Cathedral of Learning

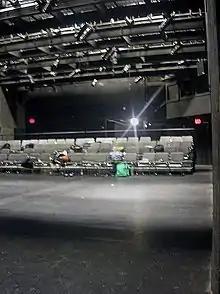
Studio Theatre

The Richard E. Rauh Studio Theatre, a facility utilized by the Department of Theatre Arts, is located in the basement of the cathedral. The Rauh Studio Theatre is a black box space that can be configured for almost any set requirements. It is home to student-directed laboratory productions, play readings, Dark Night Cabaret, and played host to Pittsburgh's longest-running theatre show, Friday Nite Improvs, started in 1989 by graduate theatre students. In 2017 the Studio Theatre was named in honor of Pitt alumnus Richard E. Raugh who donated $1 million to support it and the university's theater productions.